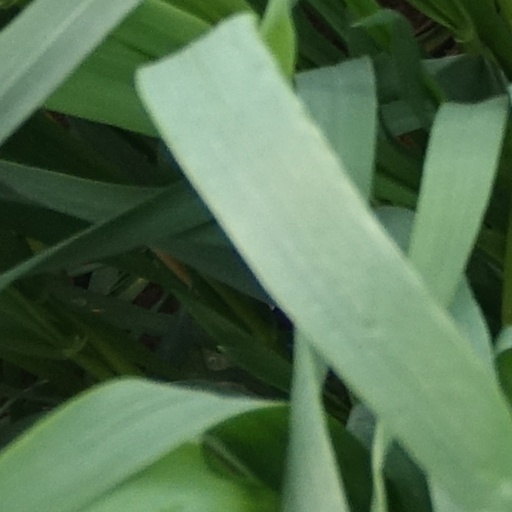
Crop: wheat